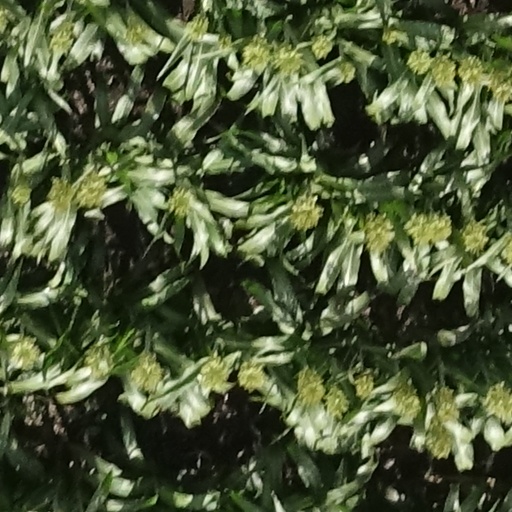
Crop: sorghum